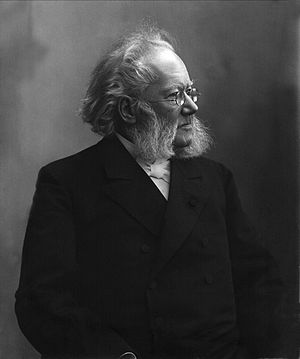
Ibsen (slægt)
Henrik Ibsen
Ibsen er en dansk–norsk slægt der stammer fra Stege på Møn. Dens mest kendte medlemmer er dramatikeren Henrik Ibsen, statsminister Sigurd Ibsen og filminstruktøren Tancred Ibsen. Slægten uddøde i mandslinjen i 2015 med ambassadør Tancred Ibsen jr., men har stadig efterkommere gennem kvindeled, bl.a. i den danske adelsslægt Bille.